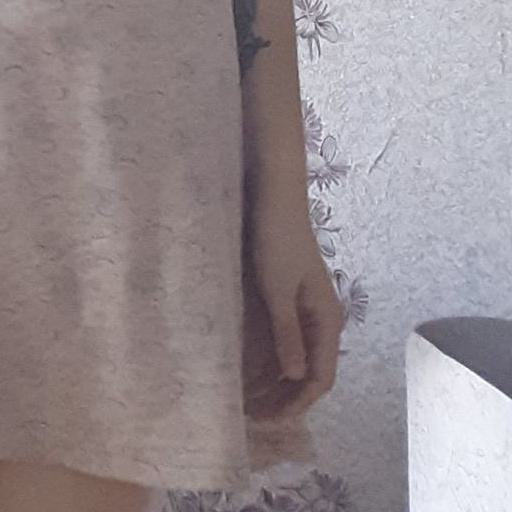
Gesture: no_gesture